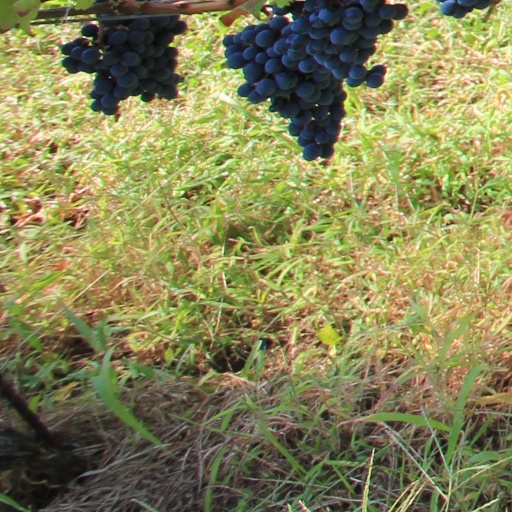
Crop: grape